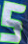
Number: 5